Solheim Church (Bergen)

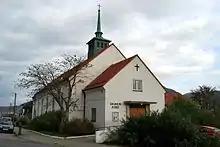
View of the church

Solheim Church is a parish church of the Church of Norway in Bergen Municipality in Vestland county, Norway. It is located in the Solheimsviken neighborhood in the city of Bergen. It is one of the two churches for the Løvstakksiden parish which is part of the Bergensdalen prosti (deanery) in the Diocese of Bjørgvin. The white, concrete church was built in a long church design in 1956 using plans drawn up by the architect Peter Andersen. The church seats about 330 people.